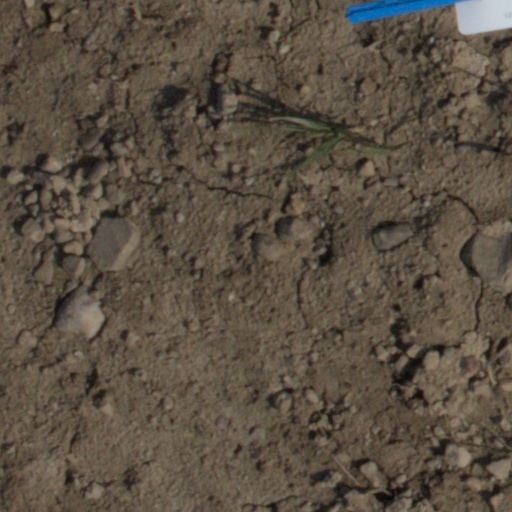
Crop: wheat